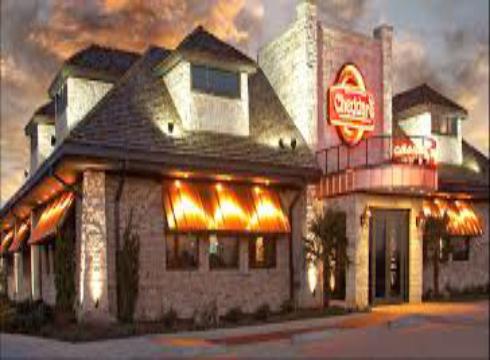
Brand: Cheader's
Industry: Food